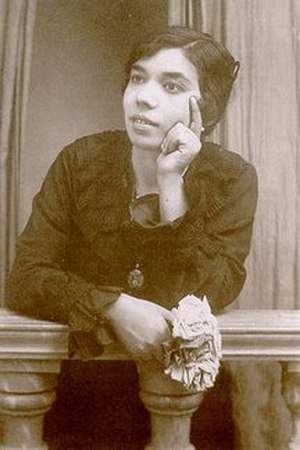
La Niña de los Peines
Pastora María Pavón Cruz med kunstnernavnet La Niña de los Peines var en spansk flamencosangerinde. Hun anses for en af de største sangere eller sangerinder, som flamenco har frembragt.